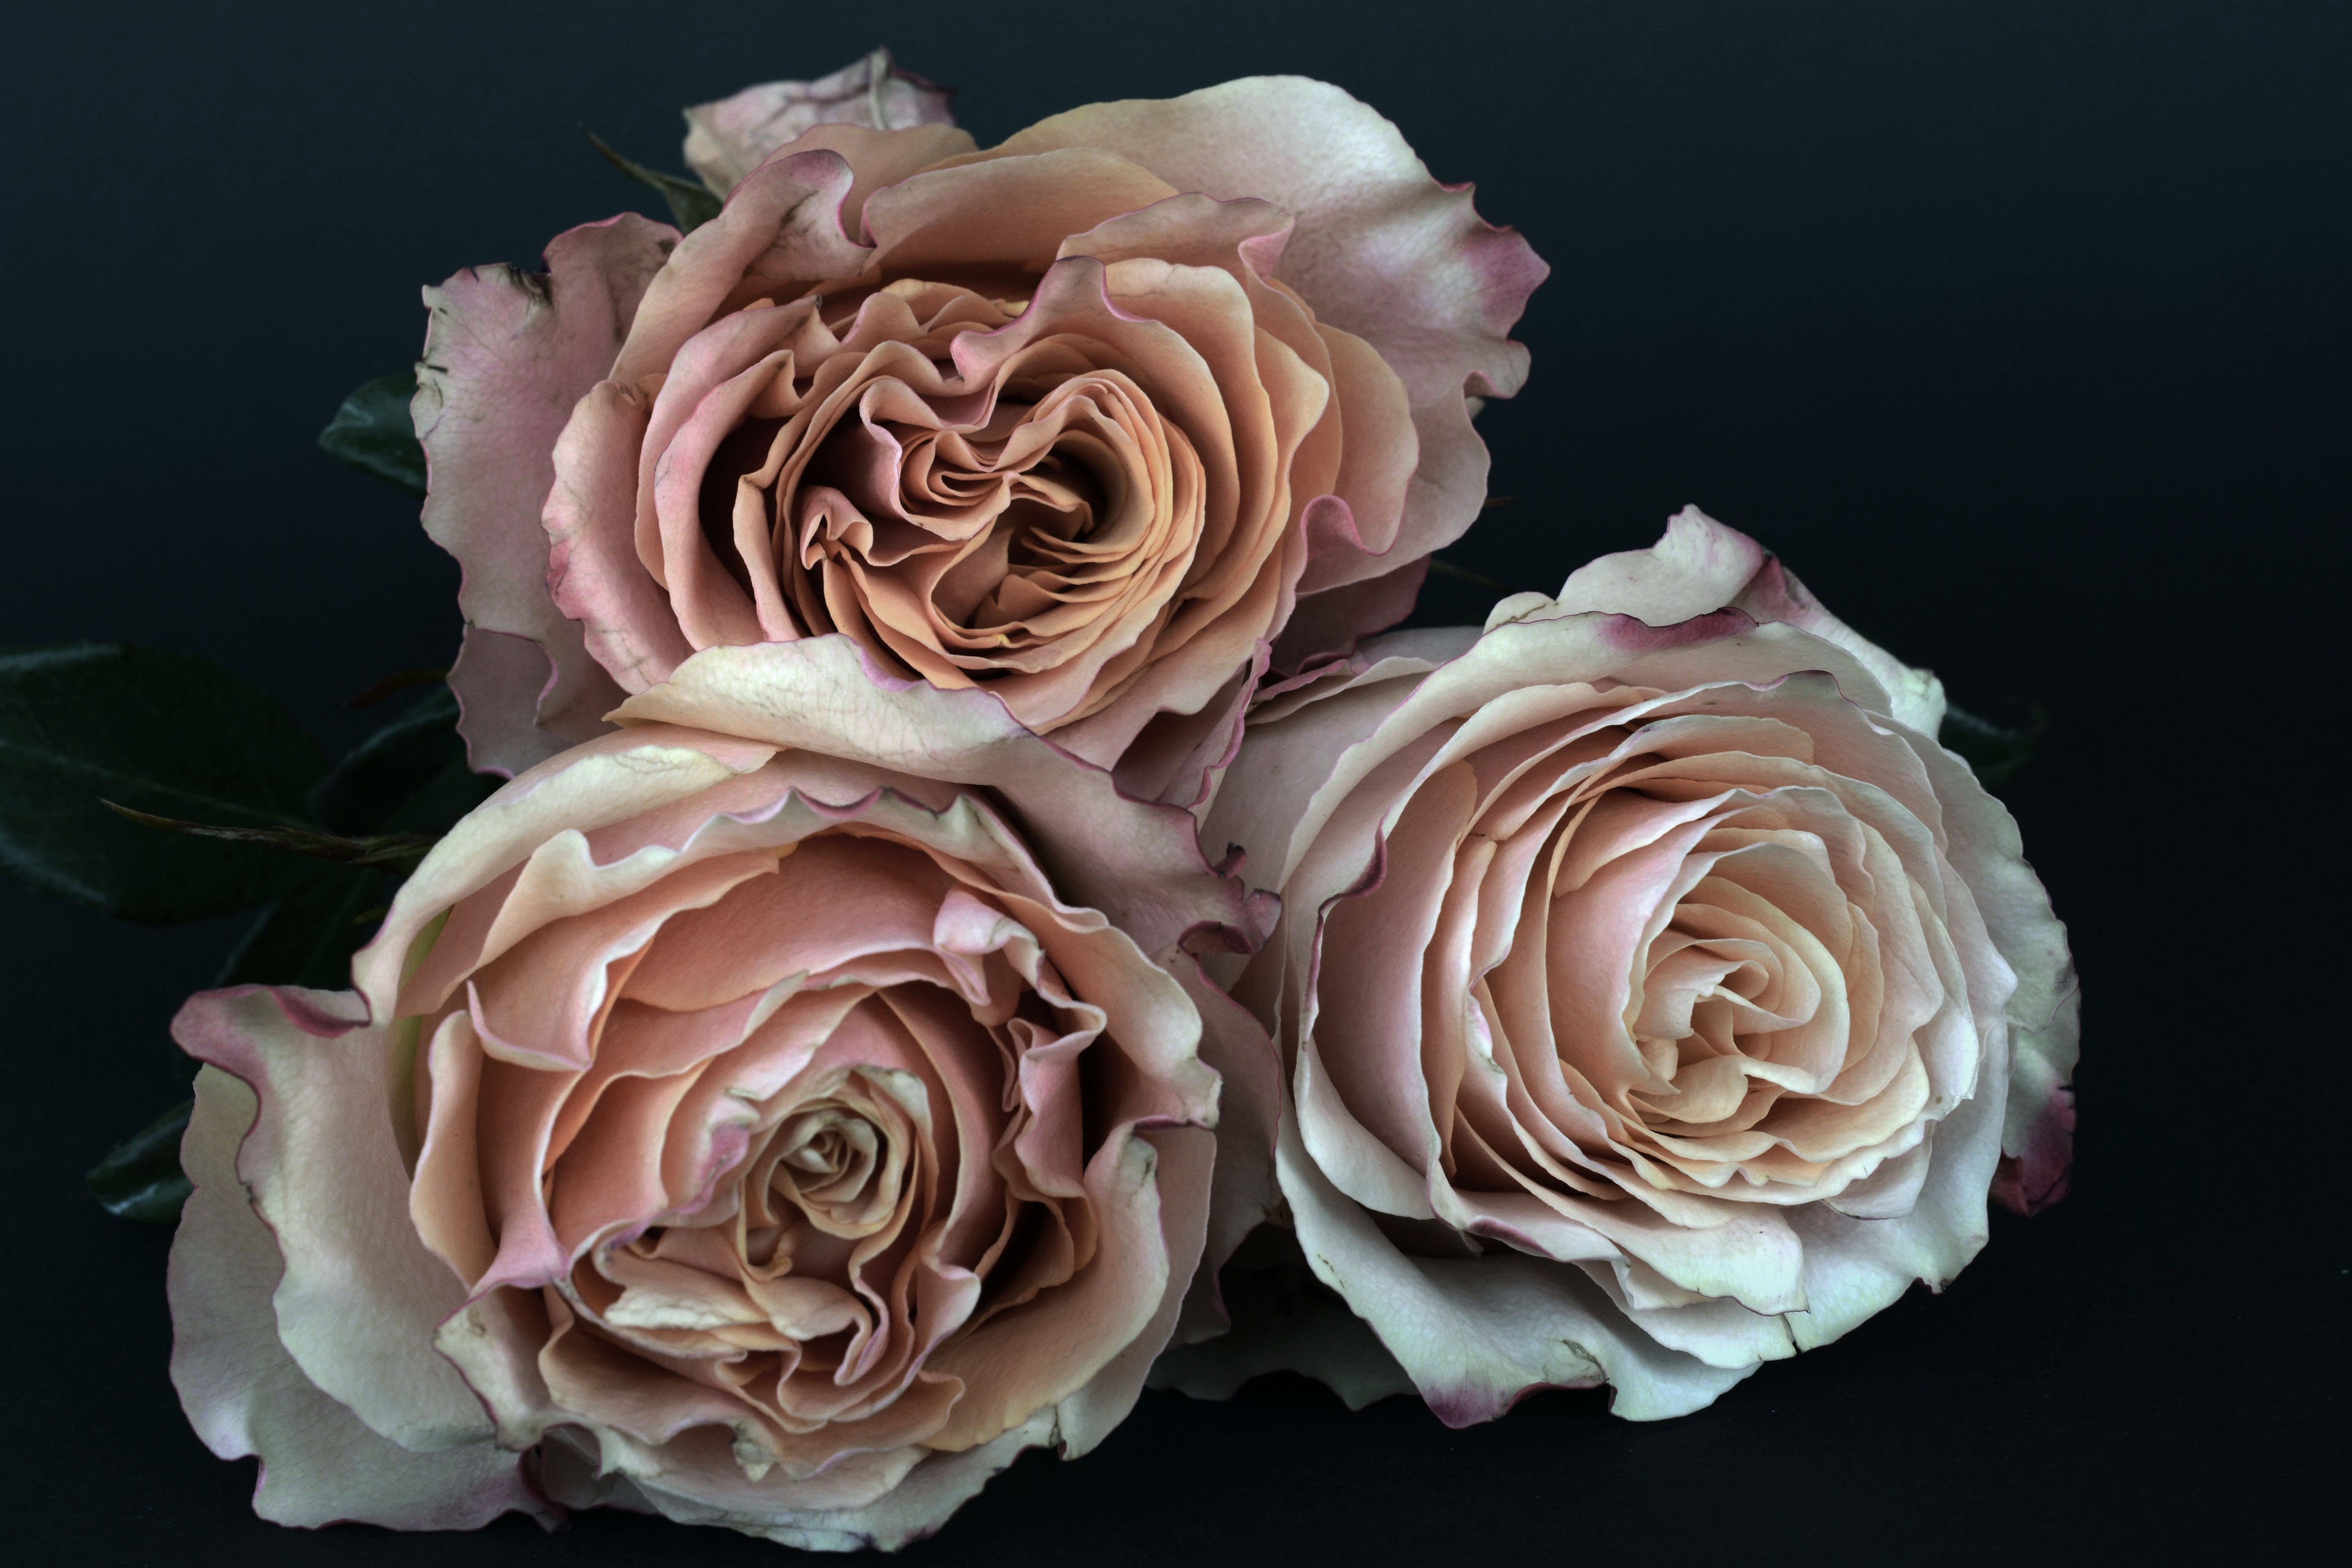
blossom, plant, flower, petal, bloom, love, bouquet, rose, romantic, pink, roses, beautiful, salmon, carving, bouquet of flowers, floristry, fragrance, rose bloom, flowering plant, garden roses, rose family, mother's day, flower bouquet, cut flowers, floral design, land plant, flower arranging